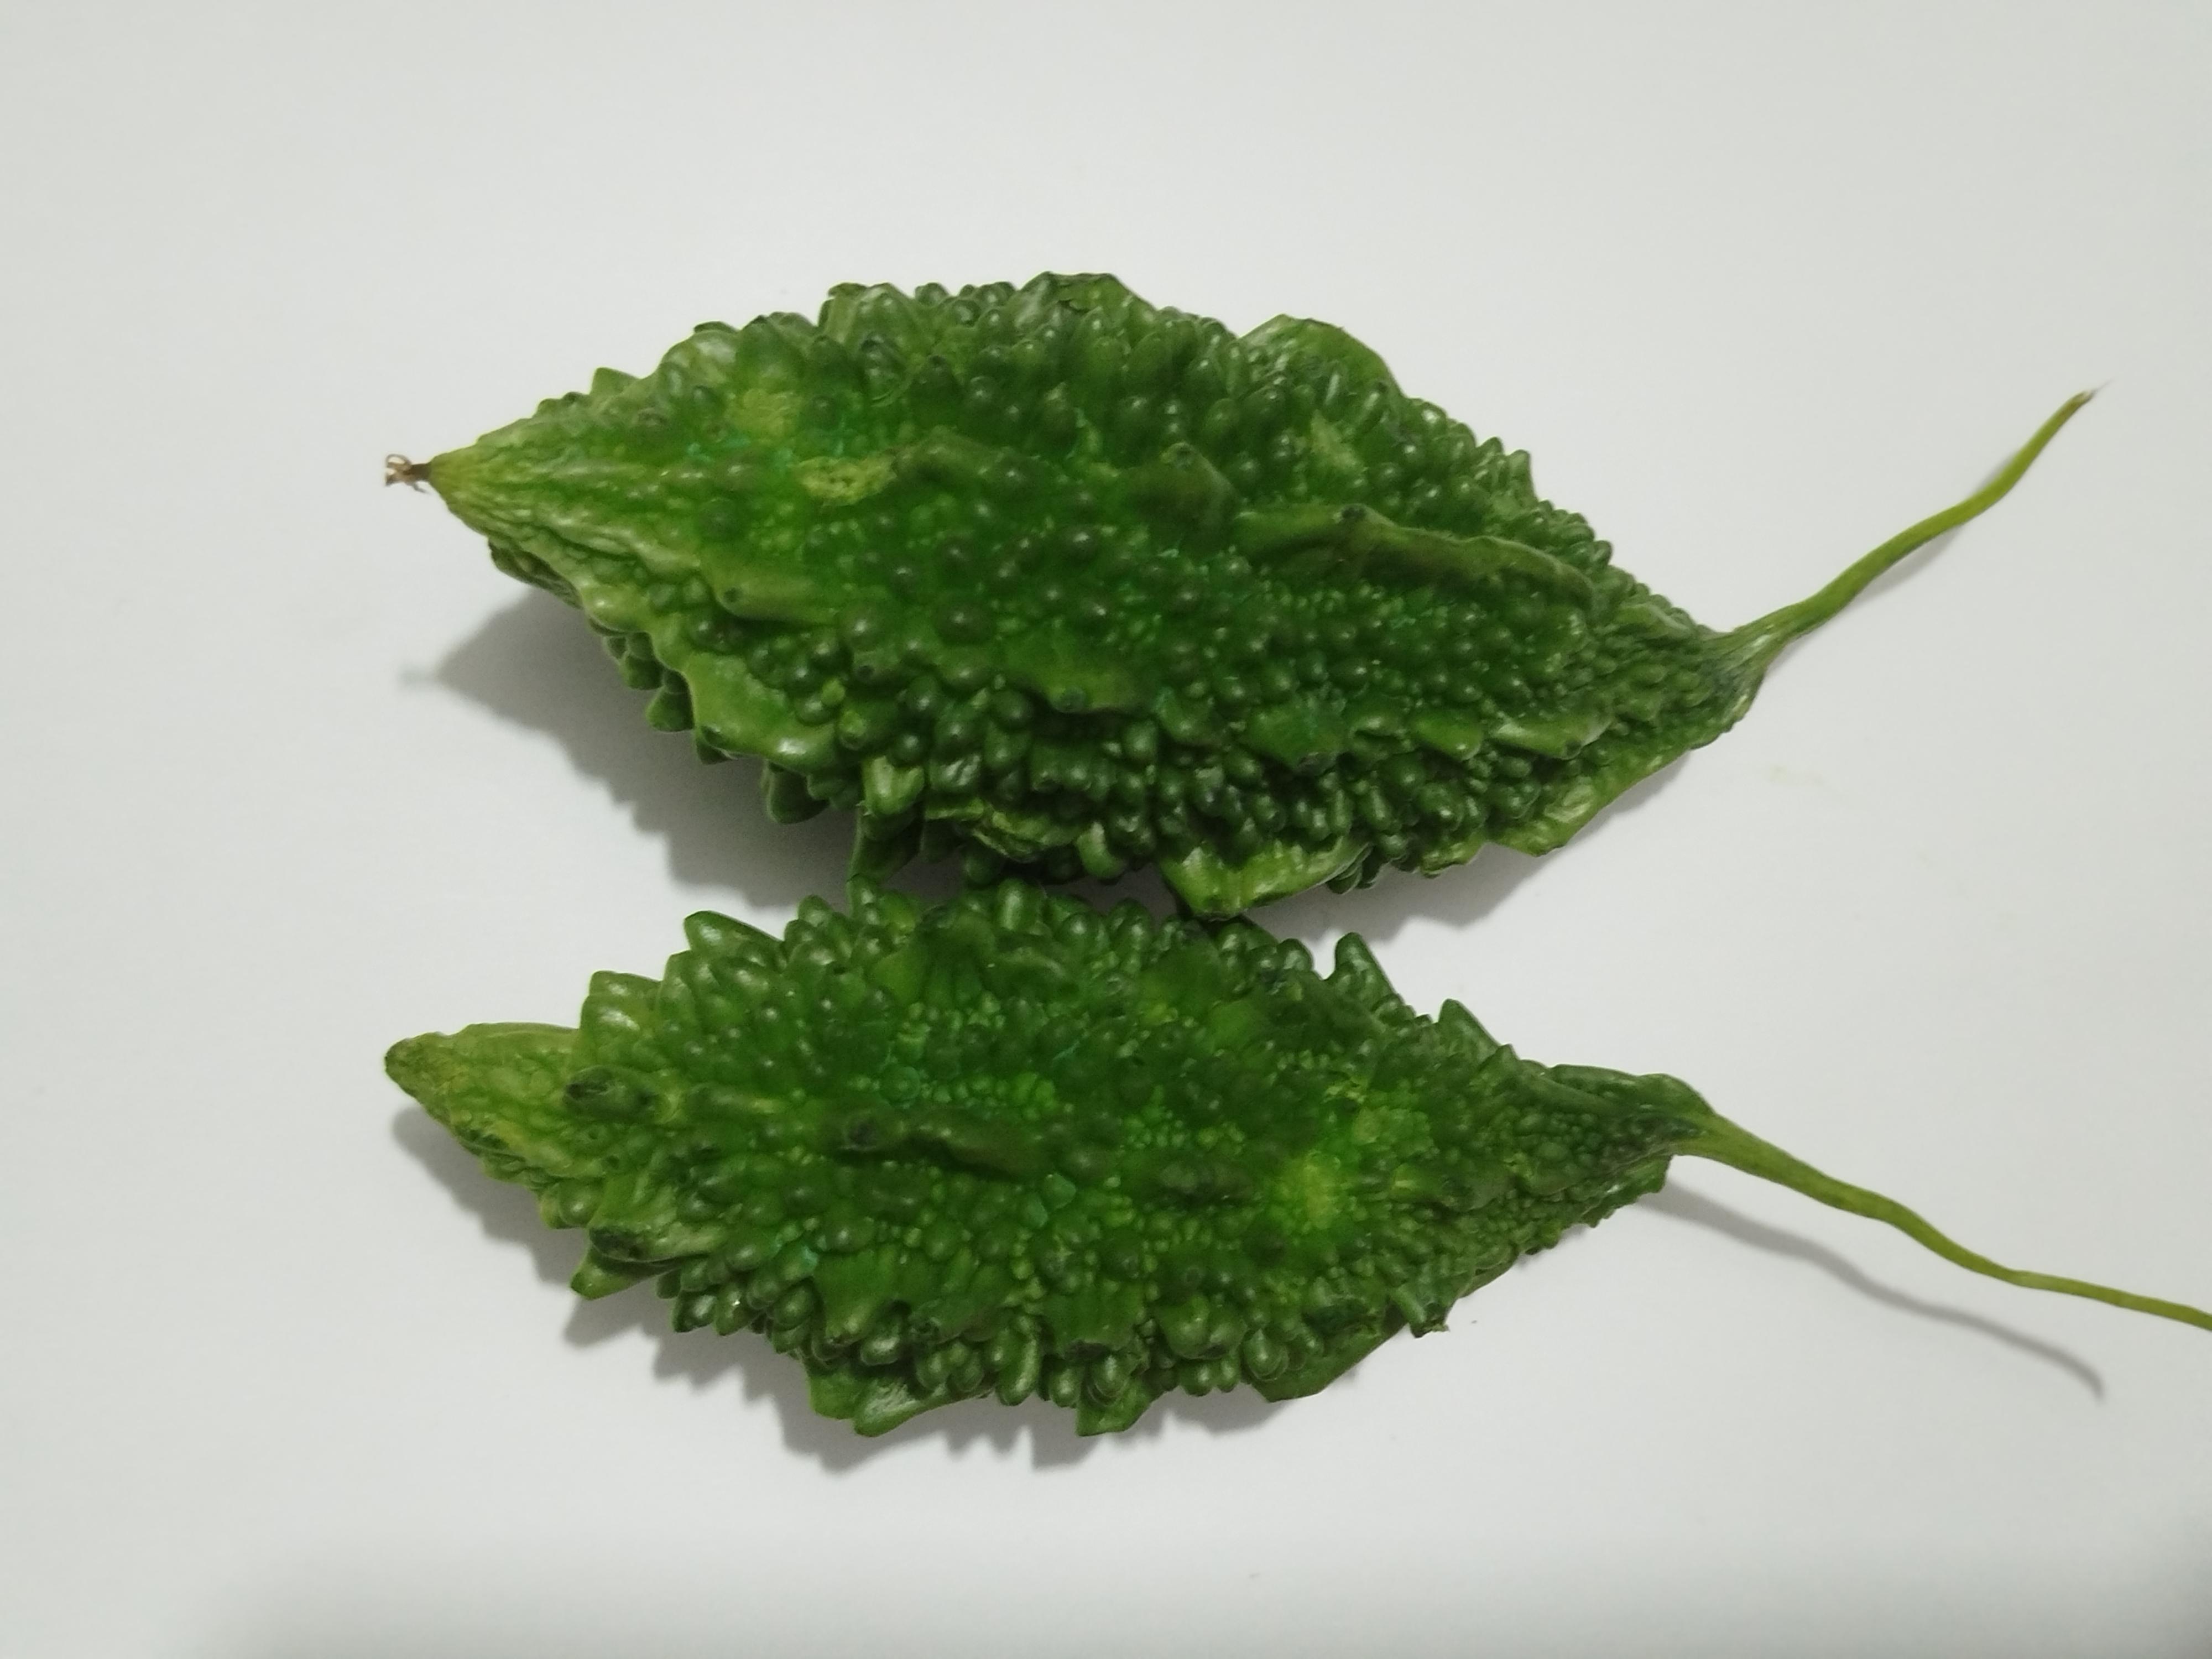
Label: Bitter melon